Mercury-Redstone 2

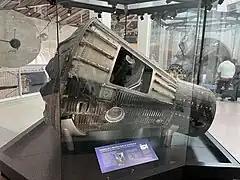
The Mercury-Redstone 2 capsule on display at the California Science Center

After his spaceflight, Ham was transferred to the National Zoo in Washington, D.C. for 17 years and then in 1981 was moved to a zoo in North Carolina to live with a colony of other chimpanzees. He died on January 19, 1983, at the age of 26. Ham is buried at the New Mexico Museum of Space History in Alamogordo, New Mexico. He was one of many animals in space.